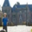
Label: castle